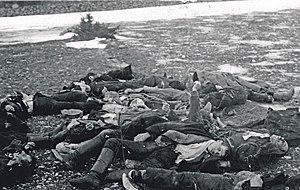
La rébellion de Saaremaa est une rébellion survenue en avril 1919 contre le gouvernement provisoire estonien pendant la guerre d'indépendance de l'Estonie. Les rebelles se sont emparés de Muhu et d'une bonne partie de Saaremaa, sans parvenir toutefois à vaincre toutes les troupes restées fidèles au gouvernement estonien. La rébellion a fini par être maîtrisée par la Garde blanche et l'armée.